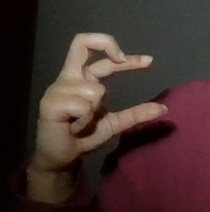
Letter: thal